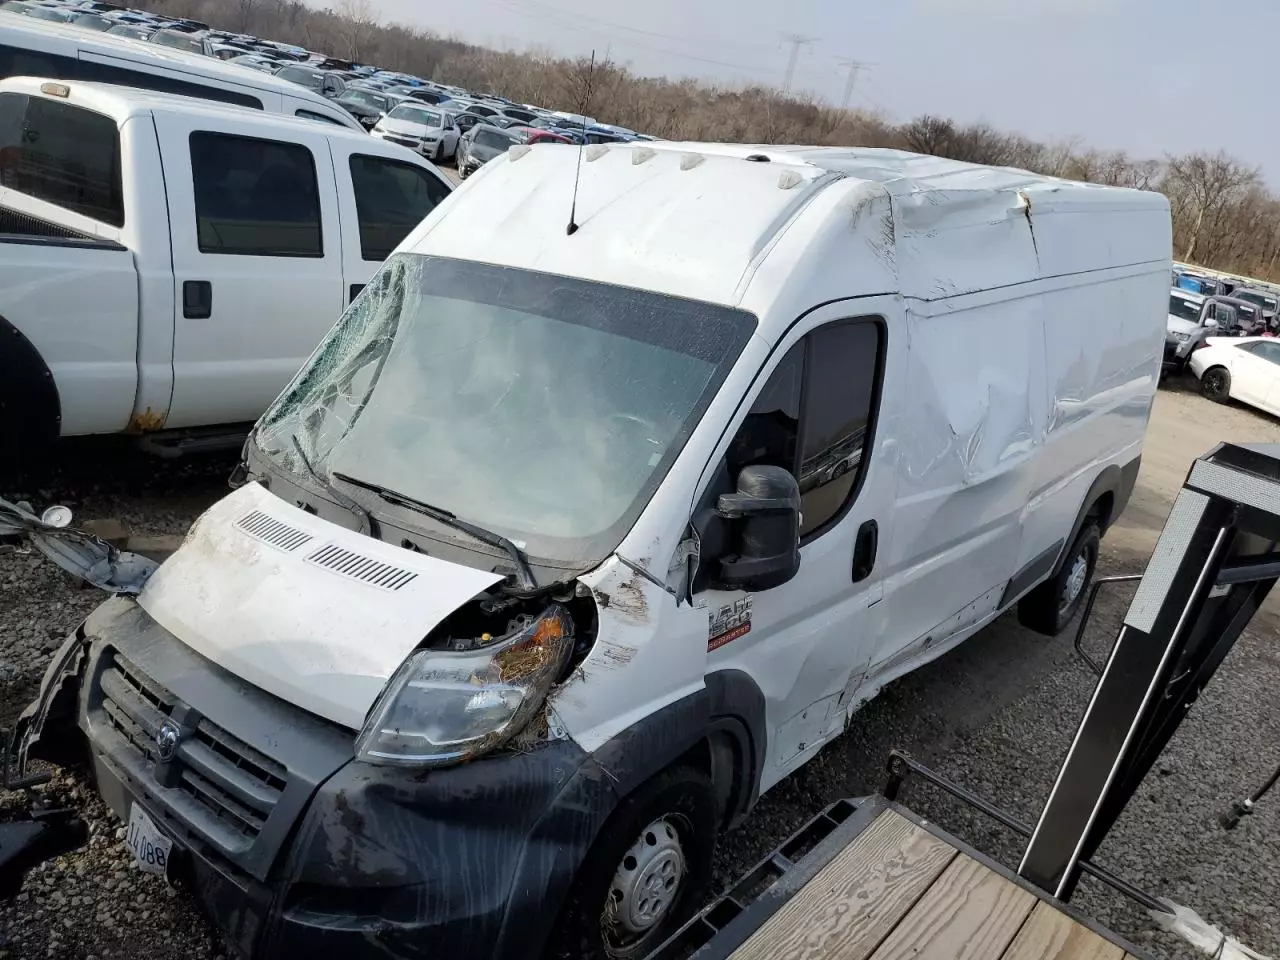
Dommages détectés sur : pare-choc avant, capot, pare-brise avant, aile avant droite, aile avant gauche, porte avant gauche, porte arrière gauche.
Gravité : majeur